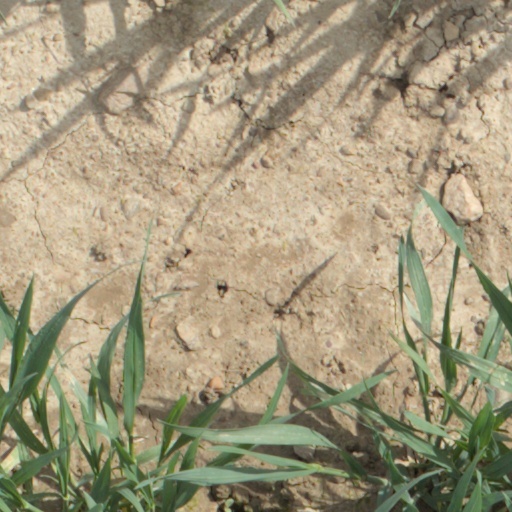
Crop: wheat